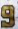
Number: 9